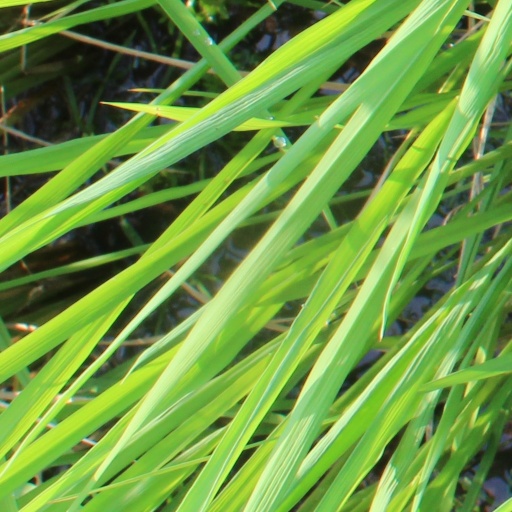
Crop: rice